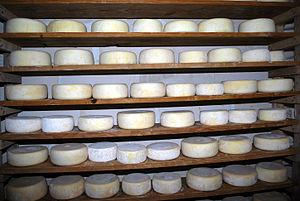
Fromages Ossau-Iraty (saloir de A&amp
Ossau-iraty est l'appellation d'origine d'un fromage français de lait de brebis à pâte pressée non cuite fabriqué dans le Pays basque français et le Béarn.